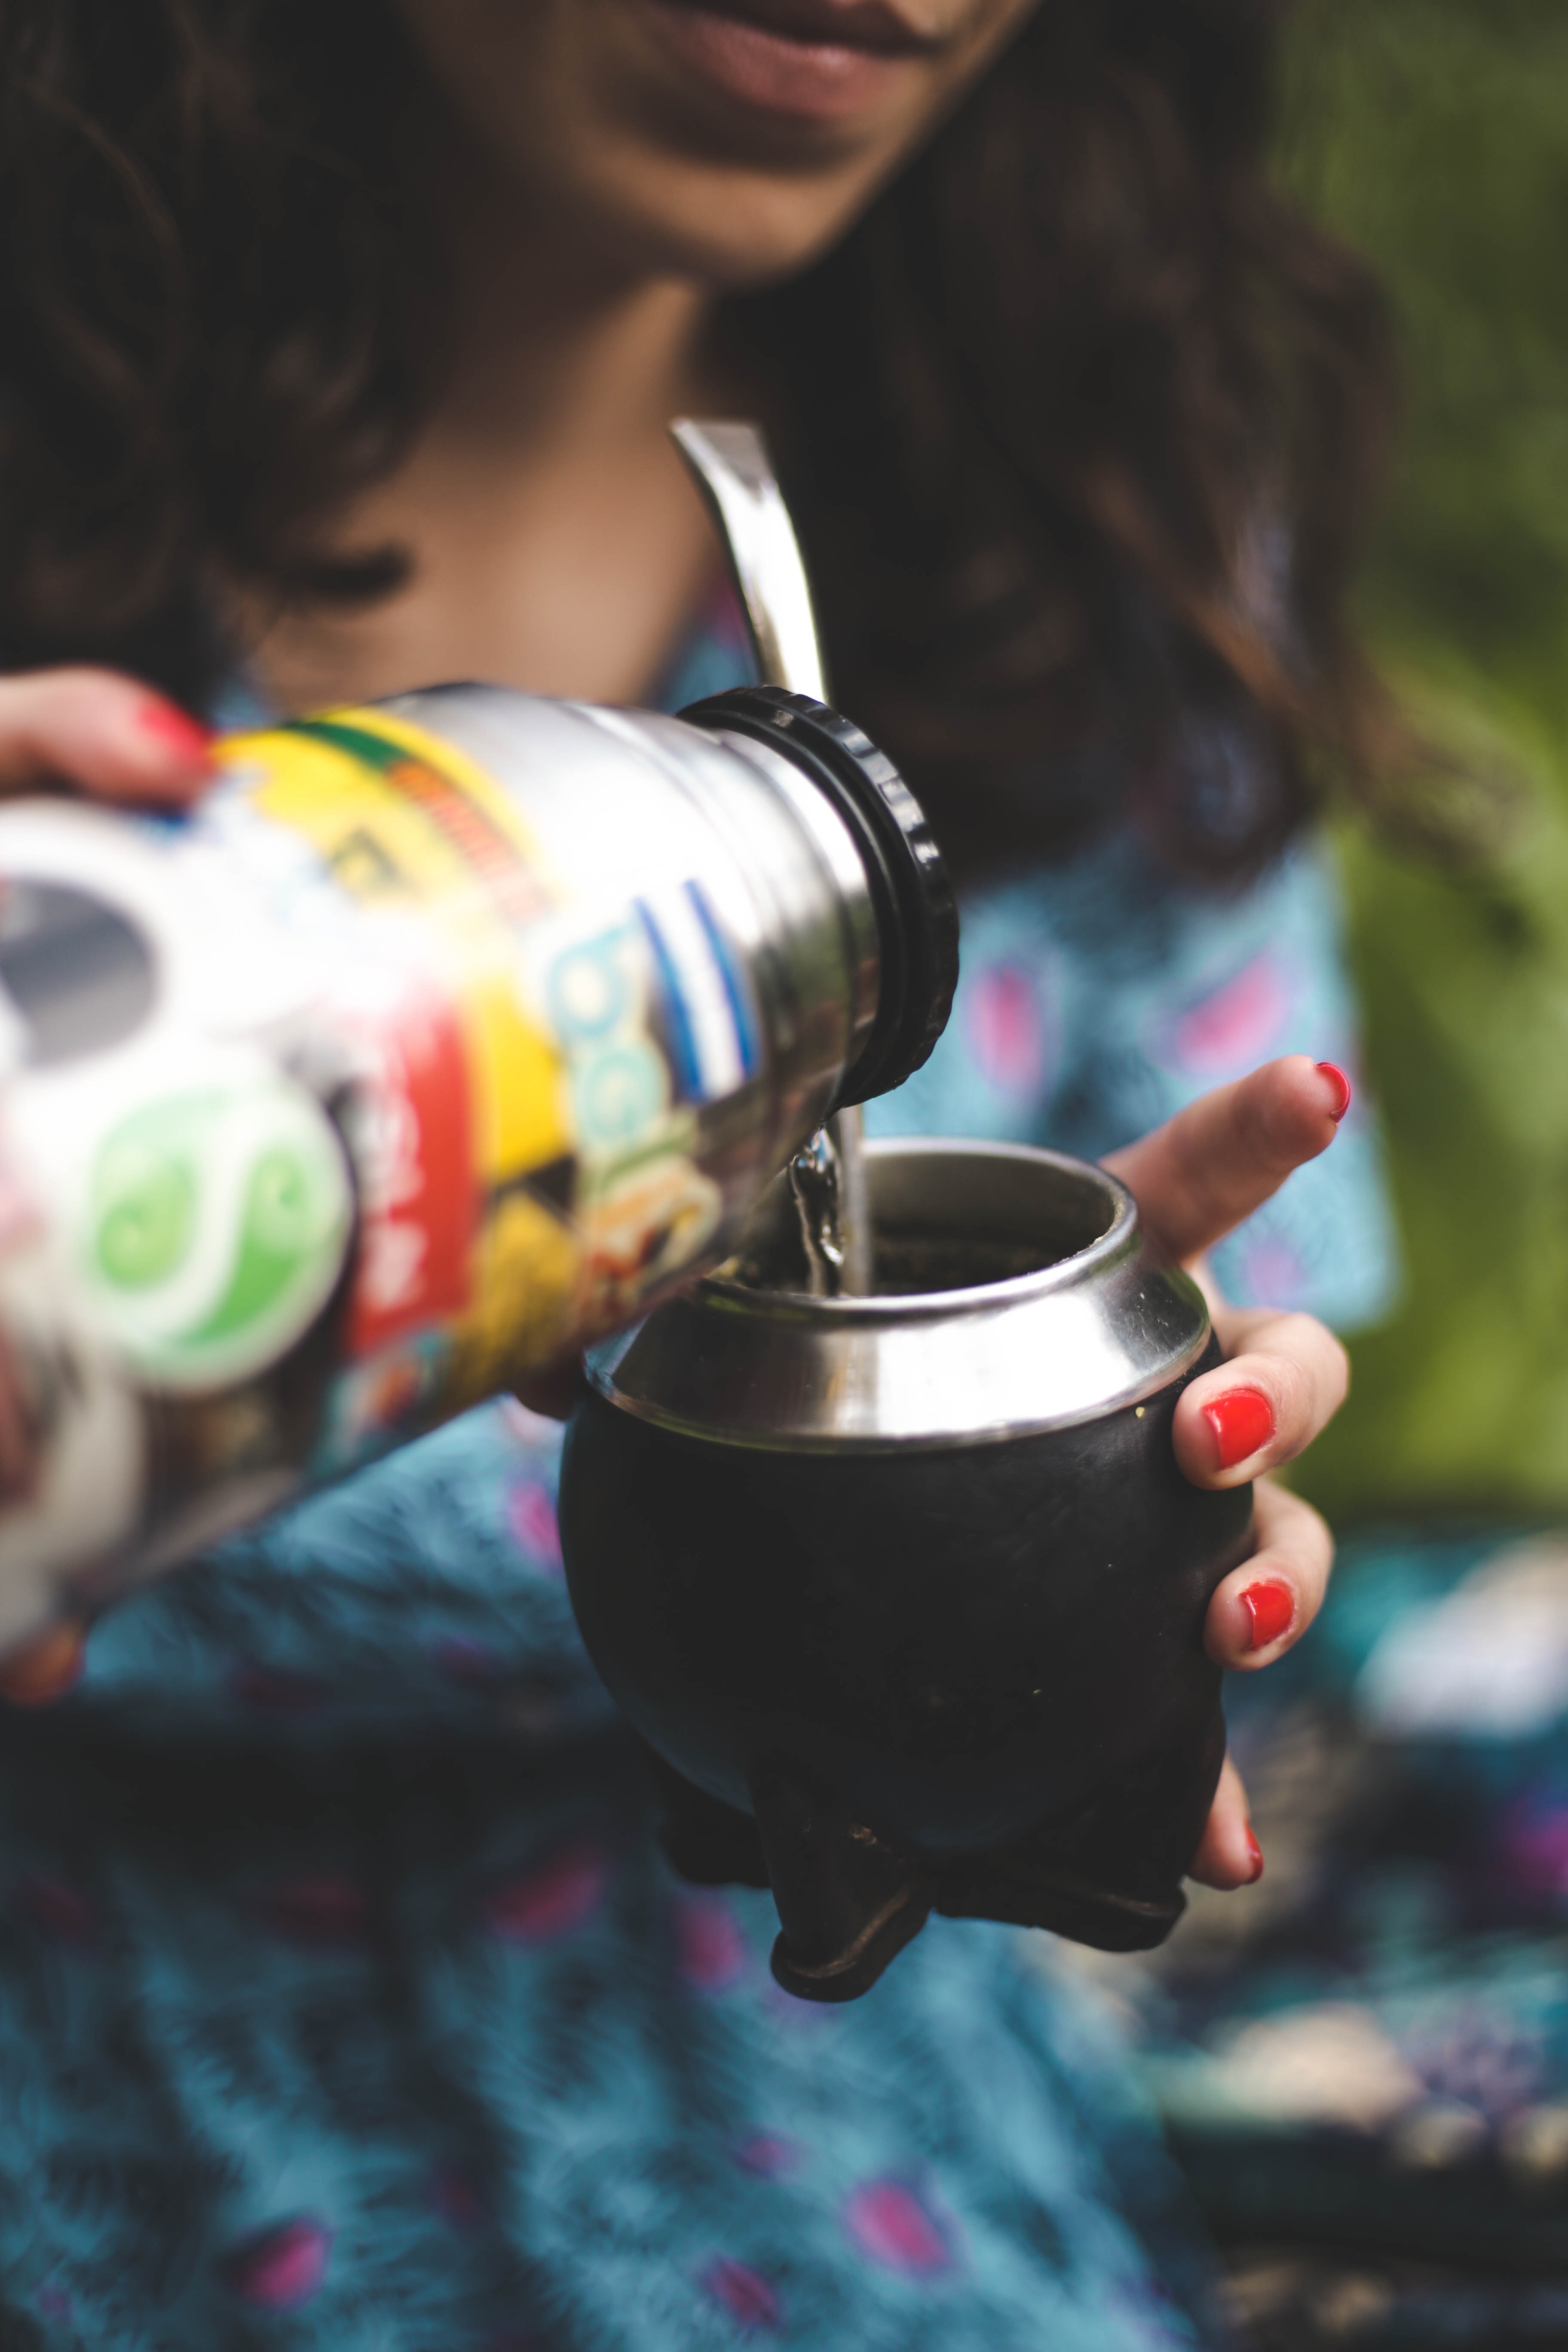
child, drink, aluminum can, toddler, cup, water bottle